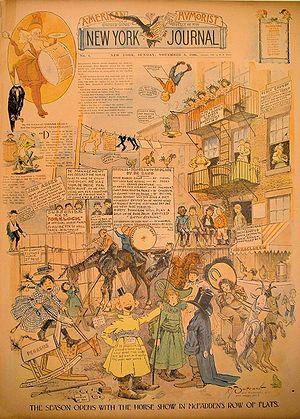
L'histoire de la bande dessinée américaine commence en 1842 avec la traduction d'une œuvre de Rodolphe Töpffer : The Adventures of Obadiah Oldbuck. Des artistes locaux s'emparent par la suite de ce nouveau média et créent les premières bandes dessinées américaines. Néanmoins, c'est le développement de la presse quotidienne qui permet à celle-ci de toucher un lectorat important avec les comic strips. Les premières années sont celles de la mise en place de codes canoniques de la bande dessinée et des premiers genres. Des personnages acquièrent une célébrité nationale et font l'objet d'adaptation trans-médiatiques tandis que les journaux se livrent un combat féroce pour avoir les auteurs les plus populaires.
L’histoire de la bande dessinée pour être générale doit au moins être décrite au regard des trois principaux pôles de la création artistique de la bande dessinée, l’Europe qui a vu sa création, les États-Unis à qui nous devons sa popularité et l’Asie qui représente aujourd’hui la plus grosse production de bandes dessinées avec le Japon et la Corée, et remettre la création de la bande dessinée dans le contexte qui l'a vue naître.